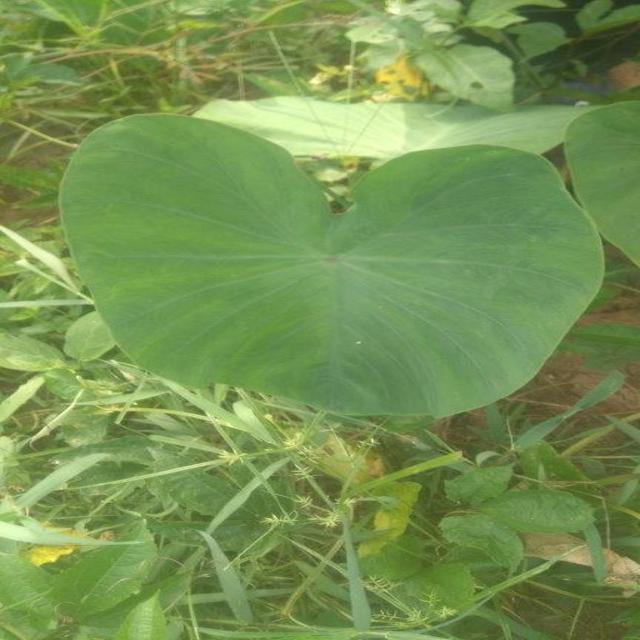
Label: Healthy